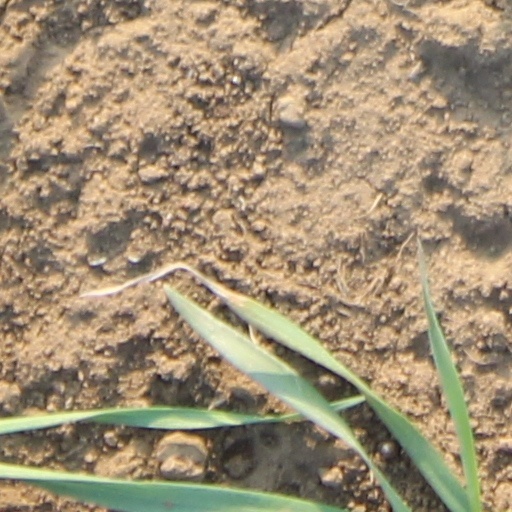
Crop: wheat